Emil Viljanen

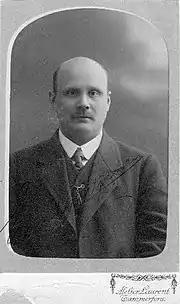
Emil Viljanen in the 1910s

Emil Viljanen (10 August 1874 - 20 January 1954) was a Finnish civil servant and politician, born in Mouhijärvi. He was a member of the Parliament of Finland from 1913 to 1916 and again from 1919 to 1922, representing the Social Democratic Party of Finland (SDP).